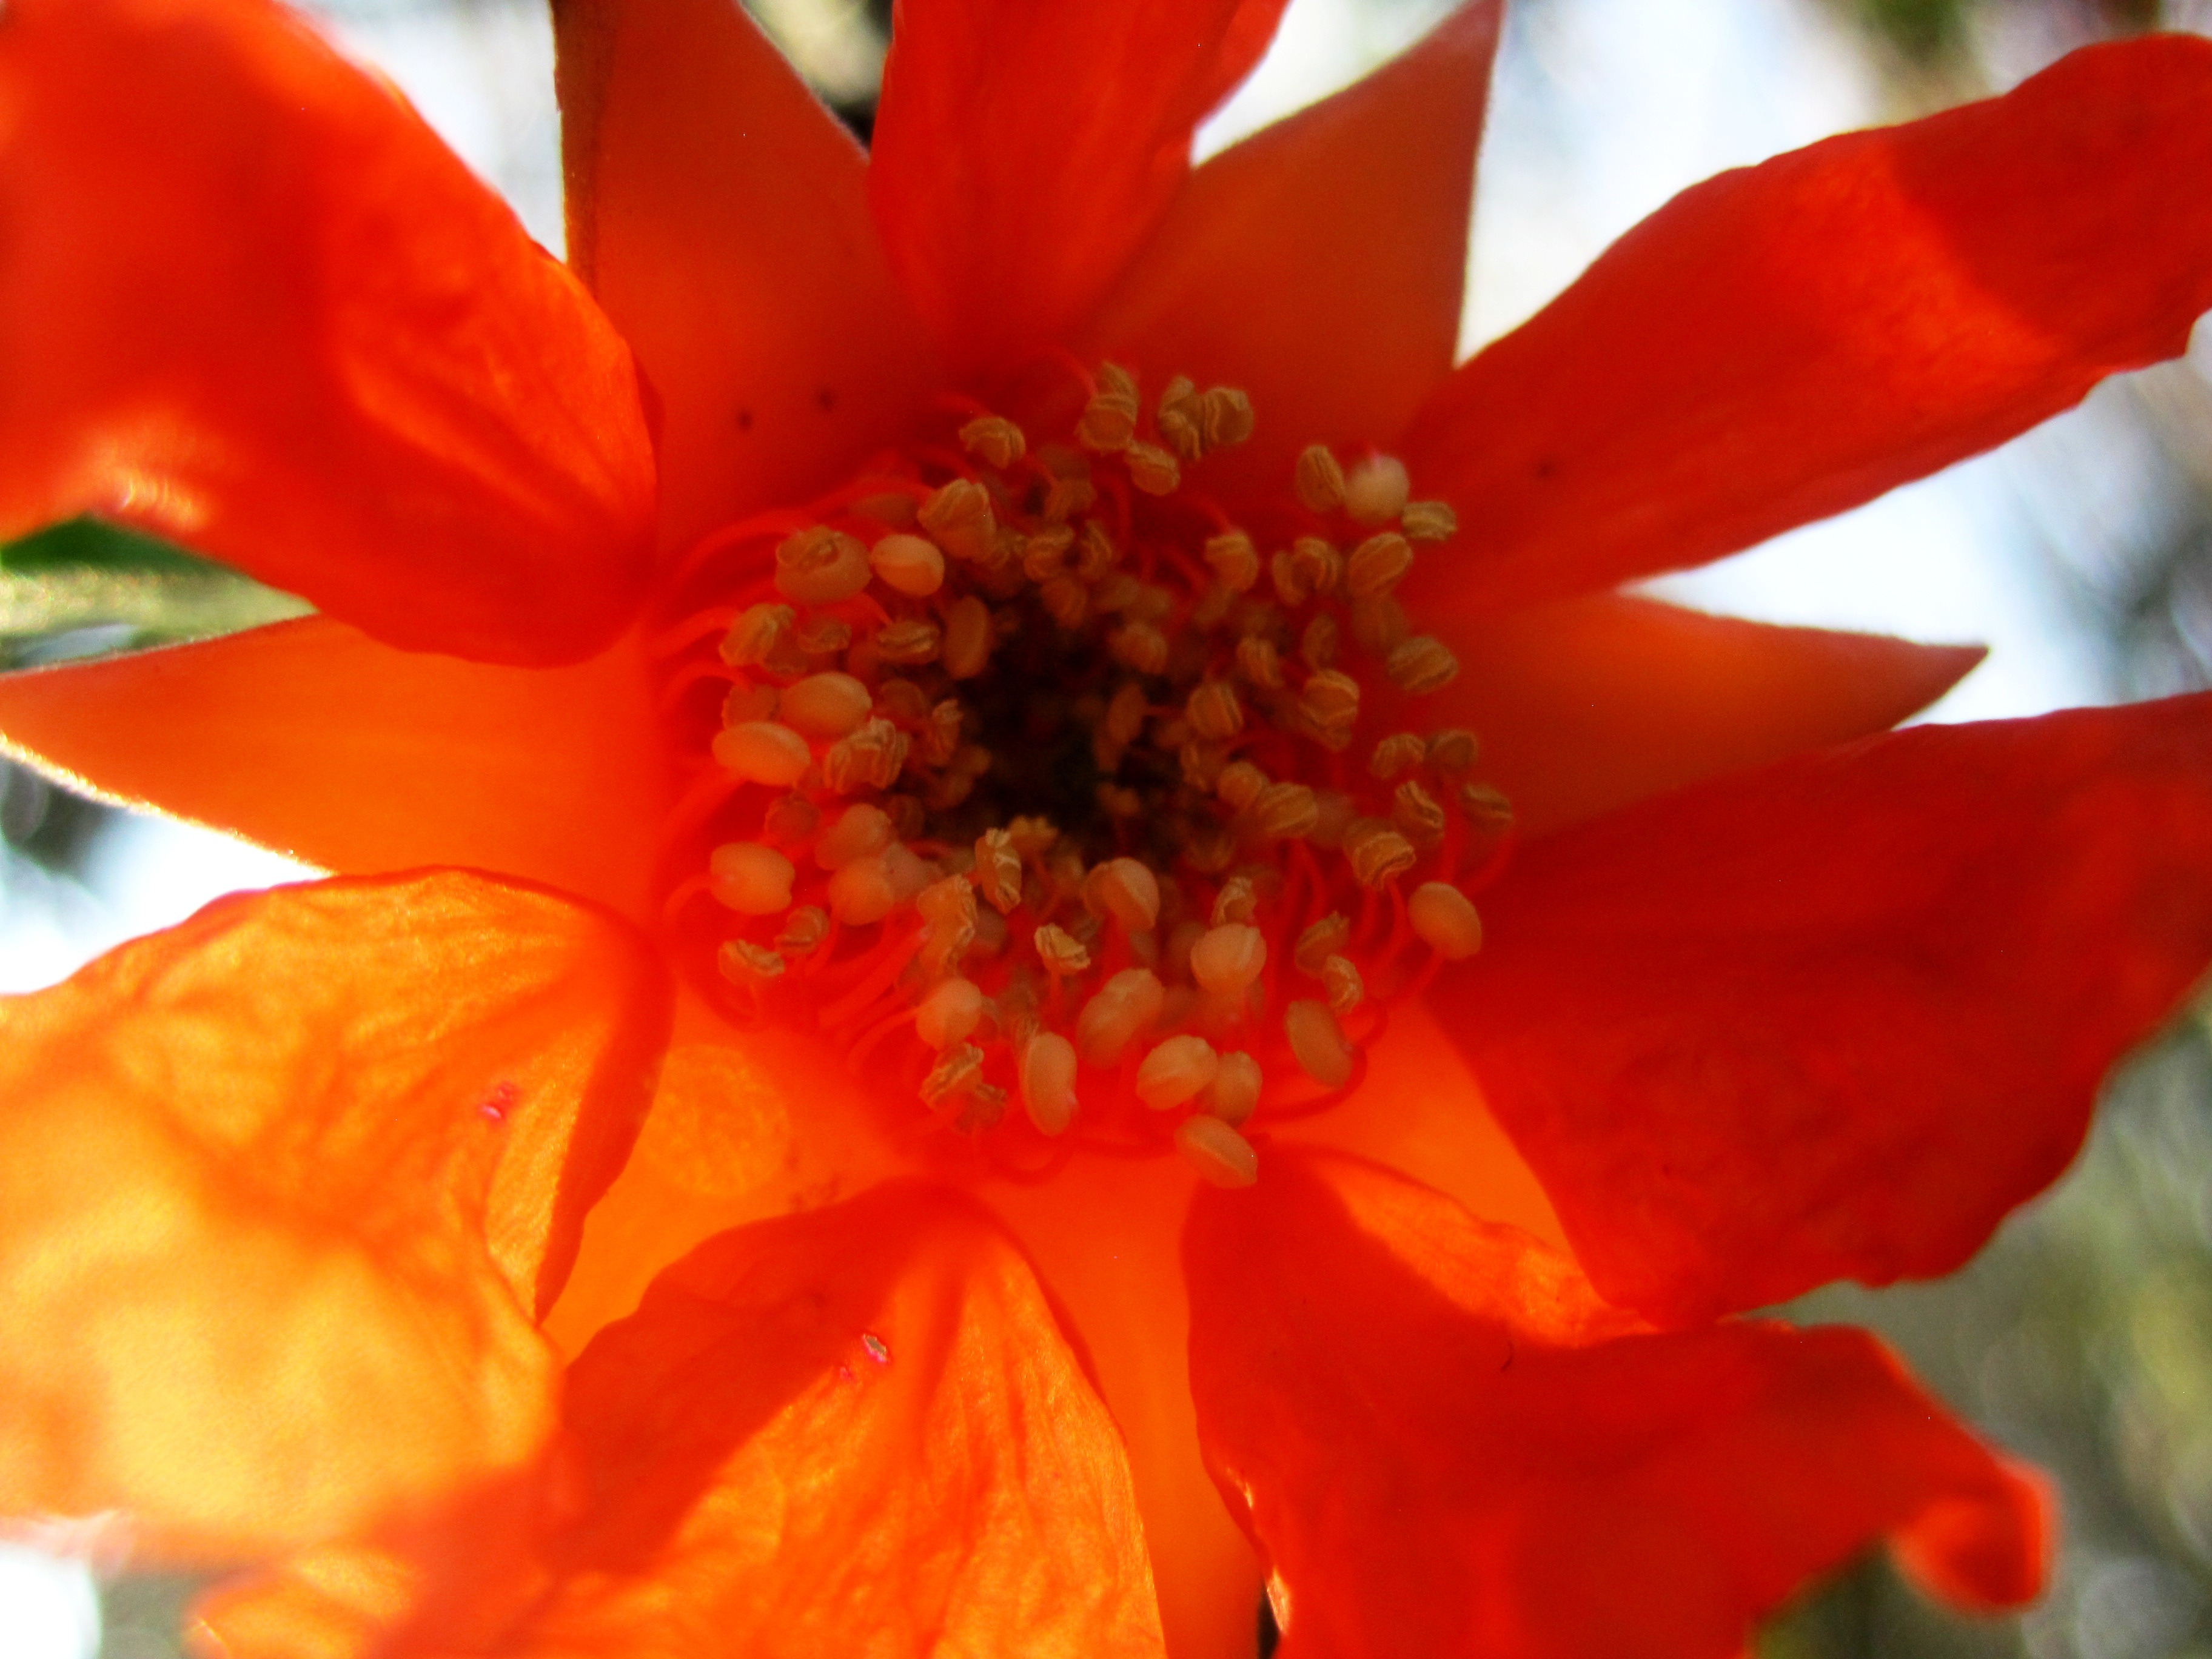
light, plant, flower, petal, bloom, orange, red, garden, flora, pomegranate, stamen, macro photography, flowering plant, land plant, tanslucent